Pete Townshend

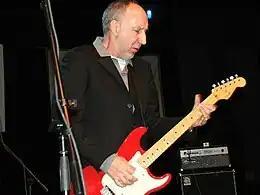
Townshend performing in Austin, Texas, as a supporting guest of friend and former Small Faces/Faces musician, Ian McLagan in 2007

Townshend has woven a long history of involvement with various charities and other philanthropic efforts throughout his career, both as a solo artist and with the Who. His first solo concert, for example, was a 1974 benefit show which was organised to raise funds for the Camden Square Community Play Centre.